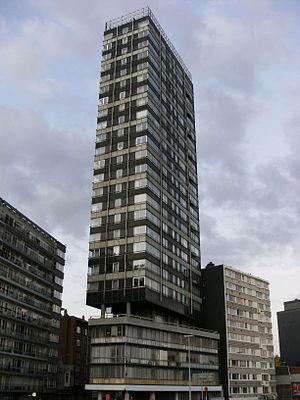
Voici une liste des plus hauts bâtiments de Liège.
La Résidence Georges Simenon est un gratte-ciel résidentiel à Liège en Belgique, construit par les architectes Henri Bonhomme et Jean Poskin en 1963.